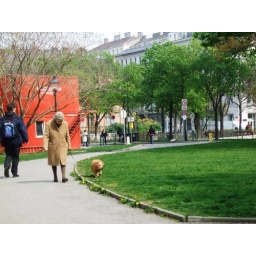
I really liked this little old lady walking her dog around Votivkirche.